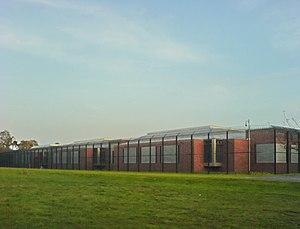
Hôpital psychiatrique Isar-Amper-Klinikum München-Ost de Haar en Allemagne. Nouveau bâtiment servant de prison